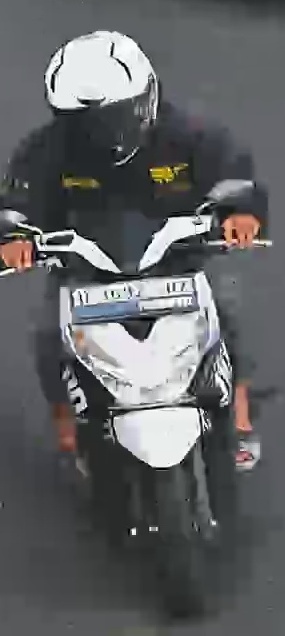
person-with-helmet: 1
person-without-helmet: 0